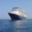
Label: ship